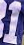
Number: 1